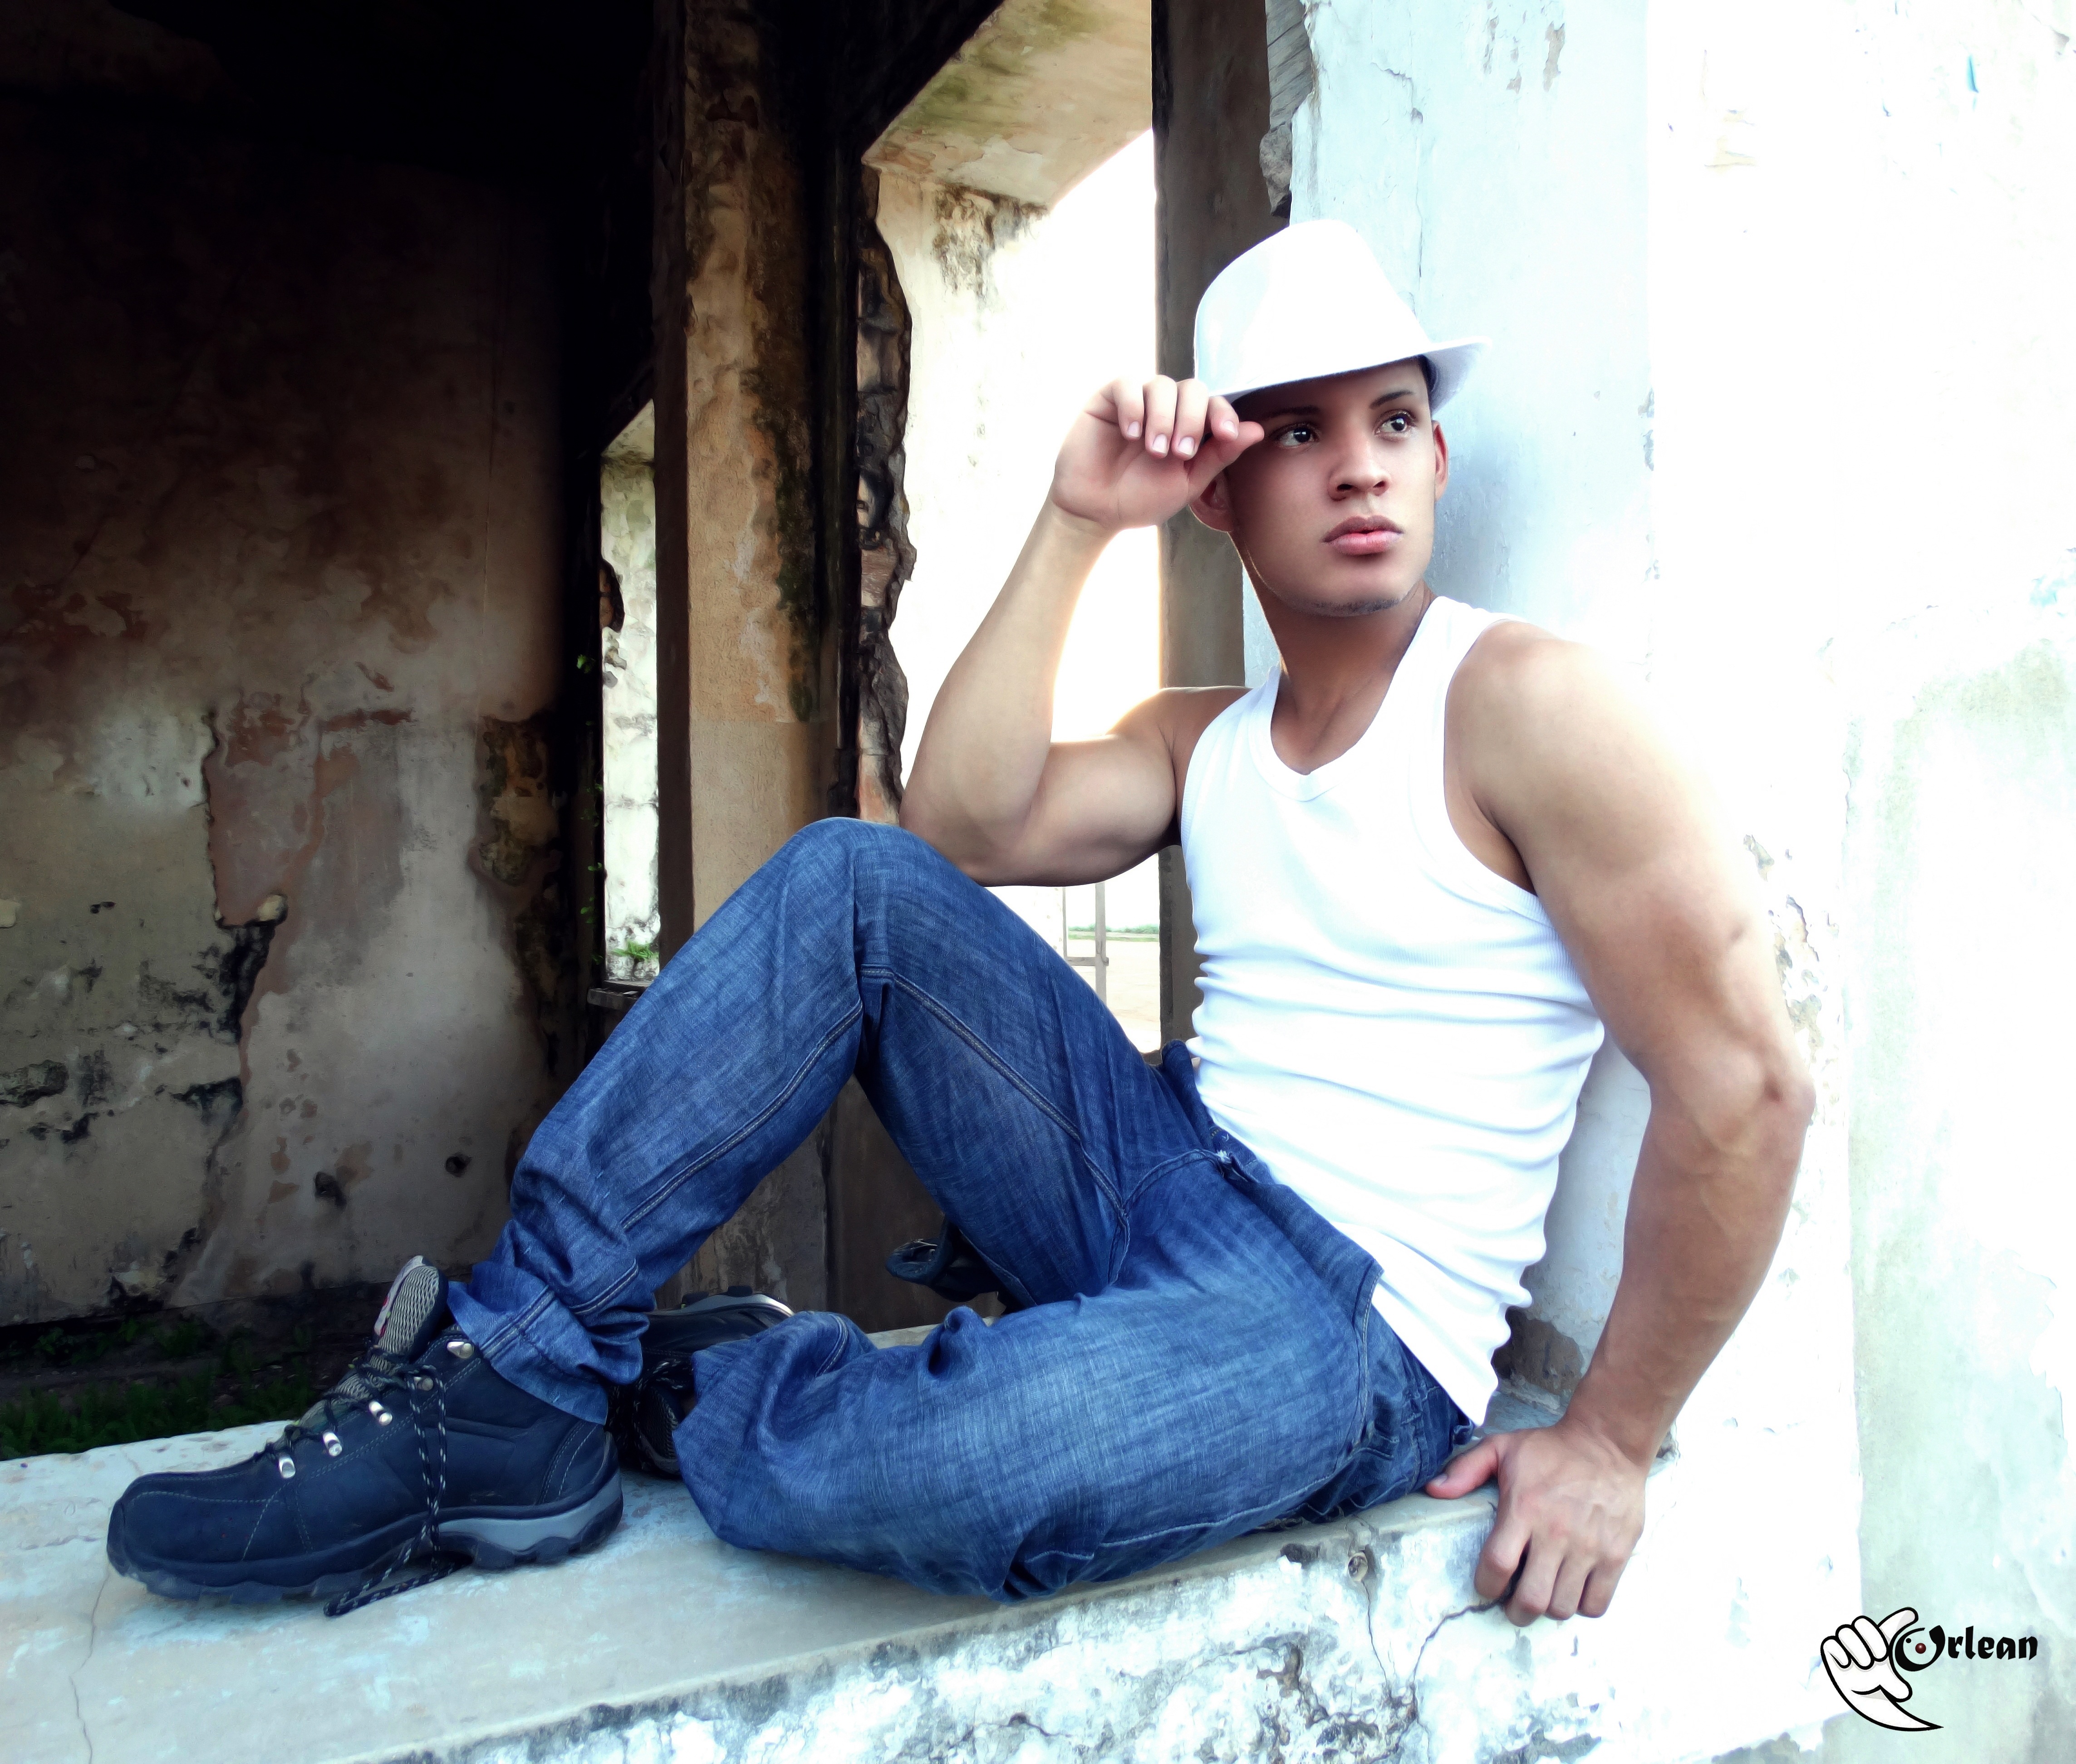
man, person, boy, male, leg, model, sitting, blue, beauty, style, photo shoot, sets, sense, human positions